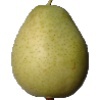
Label: Pear 1